Murder of Sara Sharif

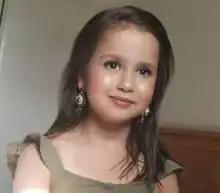

Sara Sharif, aged 10, was murdered by her father Urfan Sharif and stepmother Beinash Batool on 8 August 2023. Her body was discovered in her family's residence in Woking, Surrey, England, two days later. An autopsy revealed that she had been regularly and severely abused. Urfan and Beinash, and Urfan's brother, Faisal Malik, fled to Pakistan on 9 August. Upon arriving, Urfan called Surrey police and reported Sara's death. The three were immediate suspects and an international manhunt was launched. They were then arrested on 13 September 2023 at Gatwick Airport after voluntarily flying back to the UK.